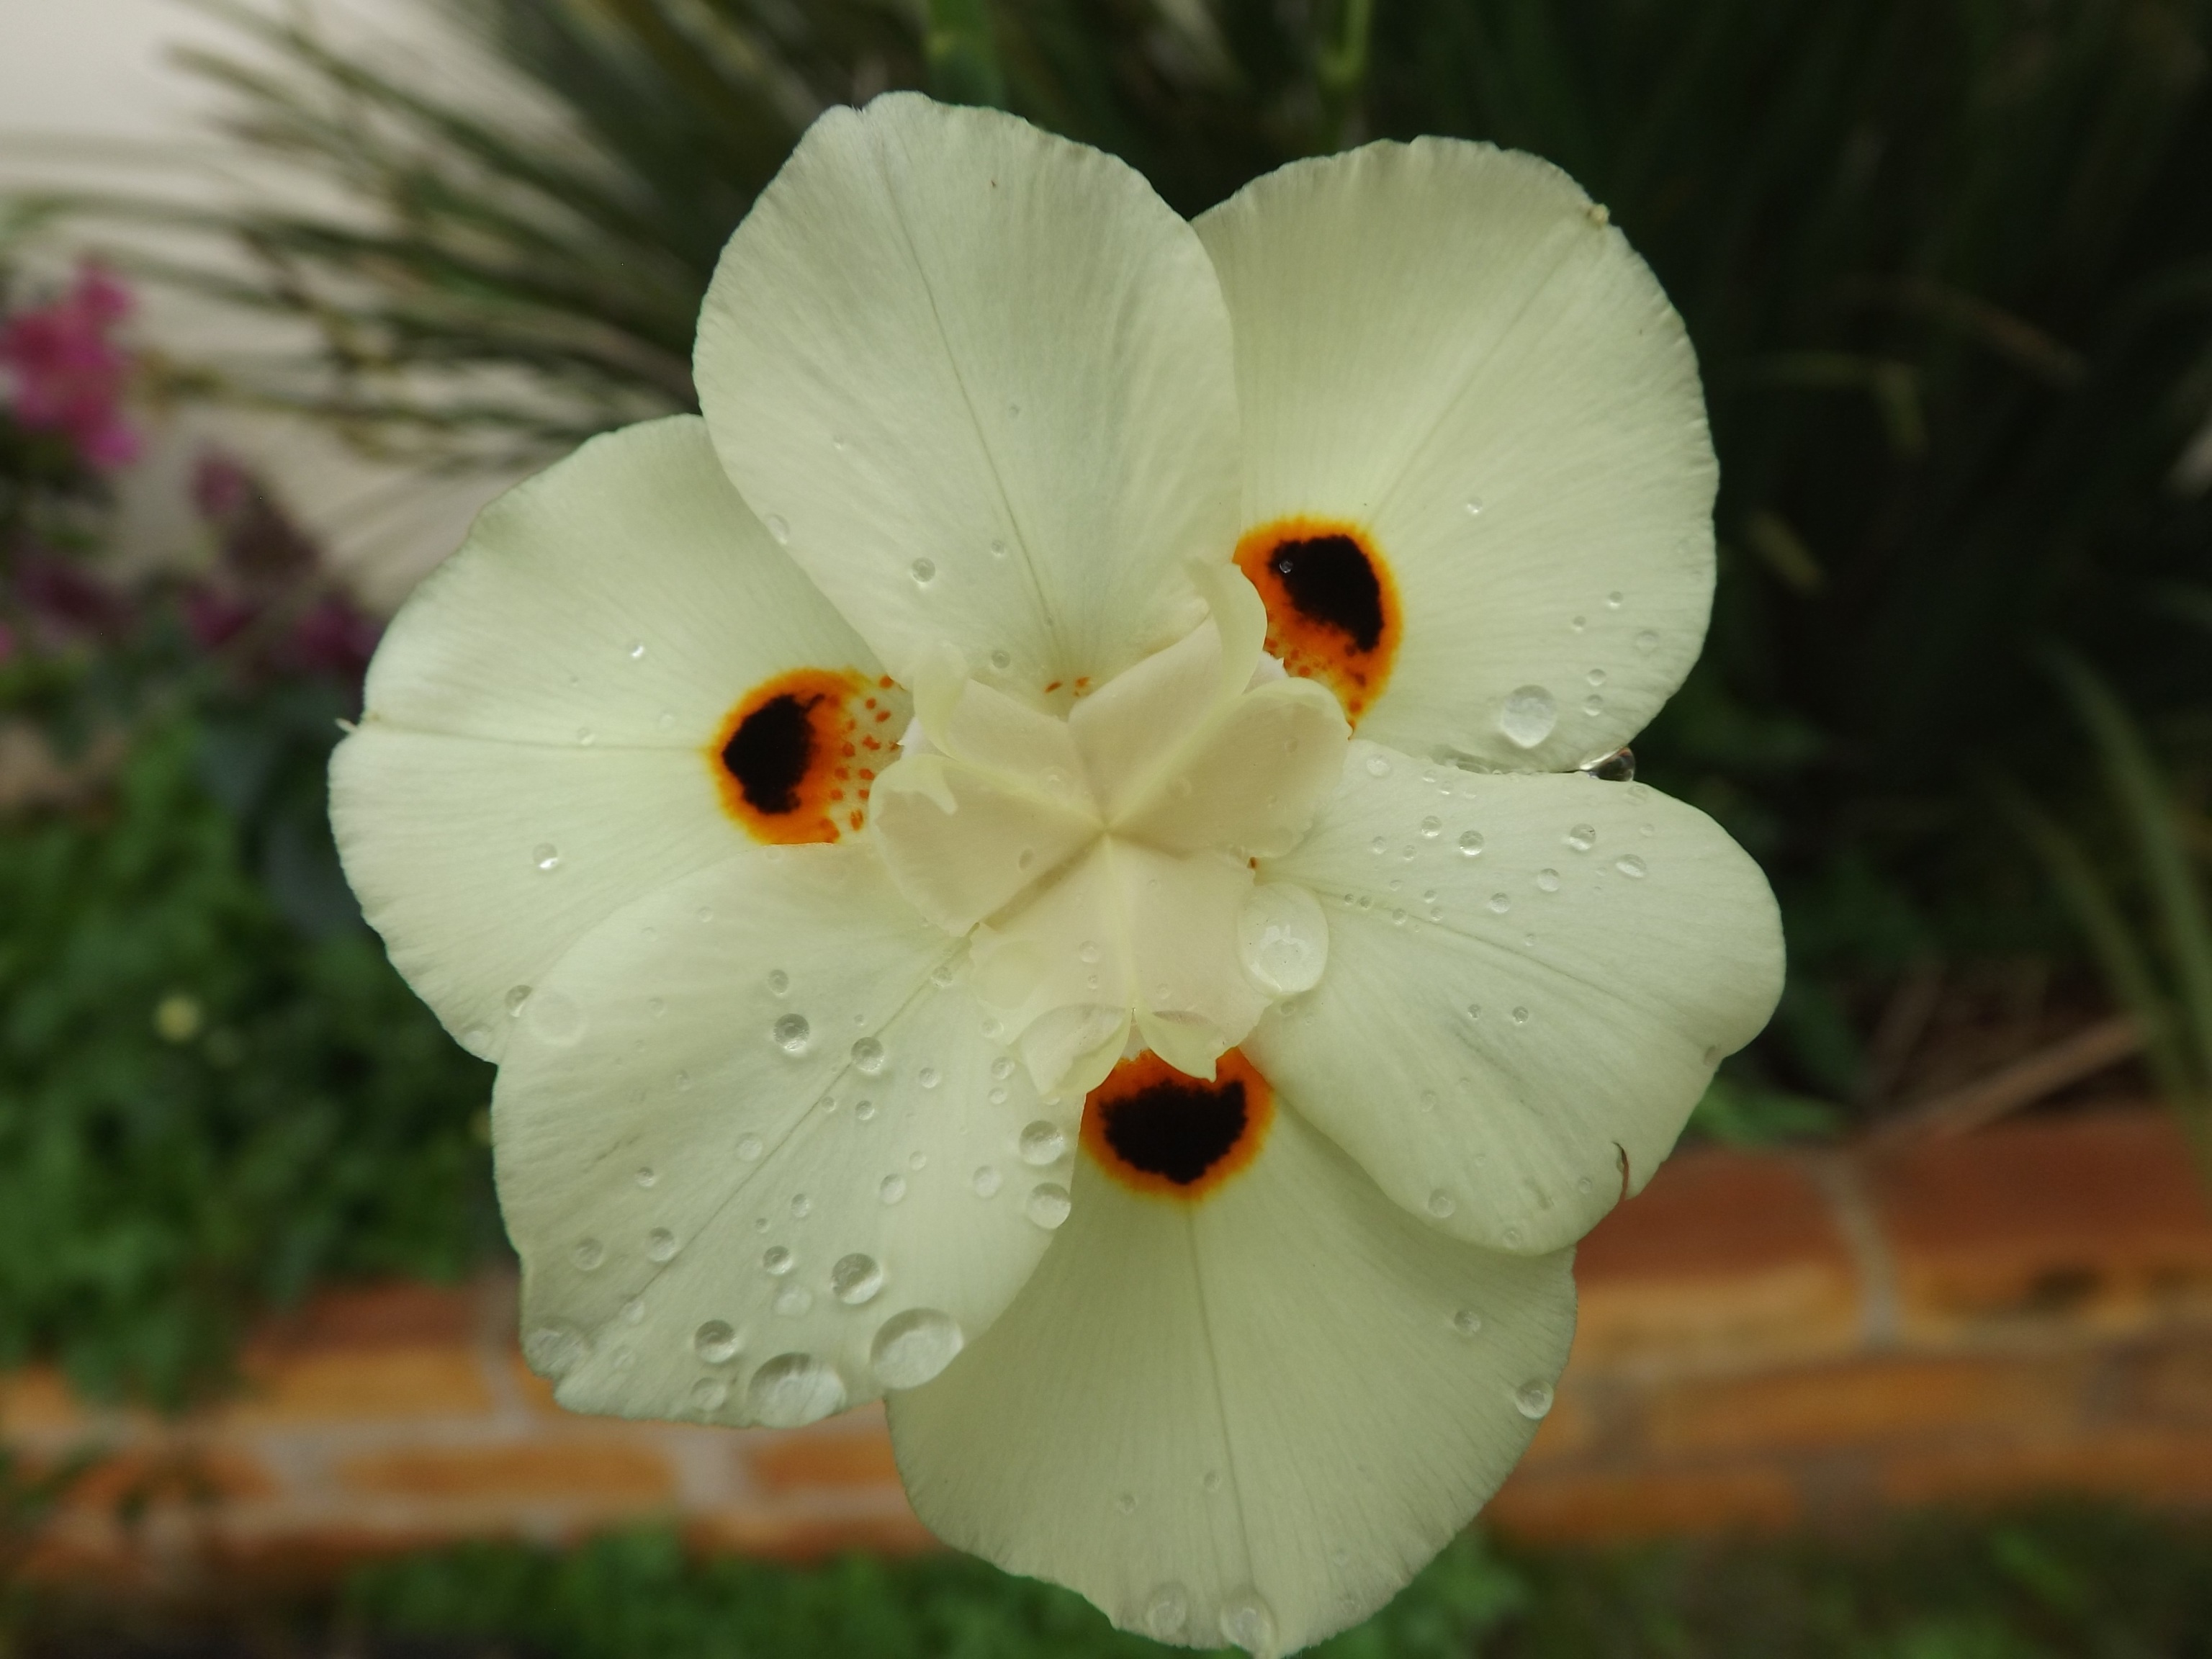
nature, blossom, plant, white, flower, petal, botany, yellow, garden, flora, plants, wildflower, flowers, close up, eye, macro photography, flowering plant, plant stem, land plant, calochortus